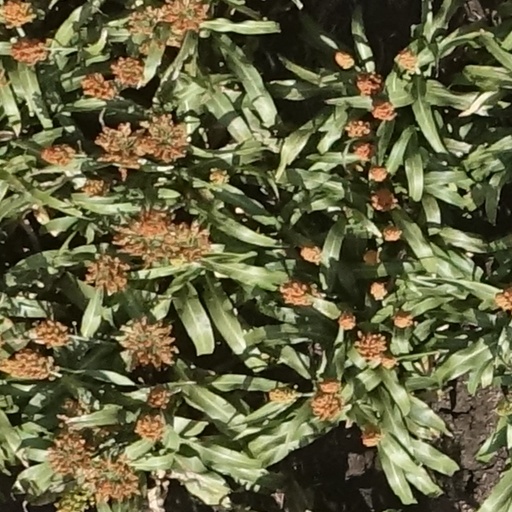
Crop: sorghum